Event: Nepal Earthquake
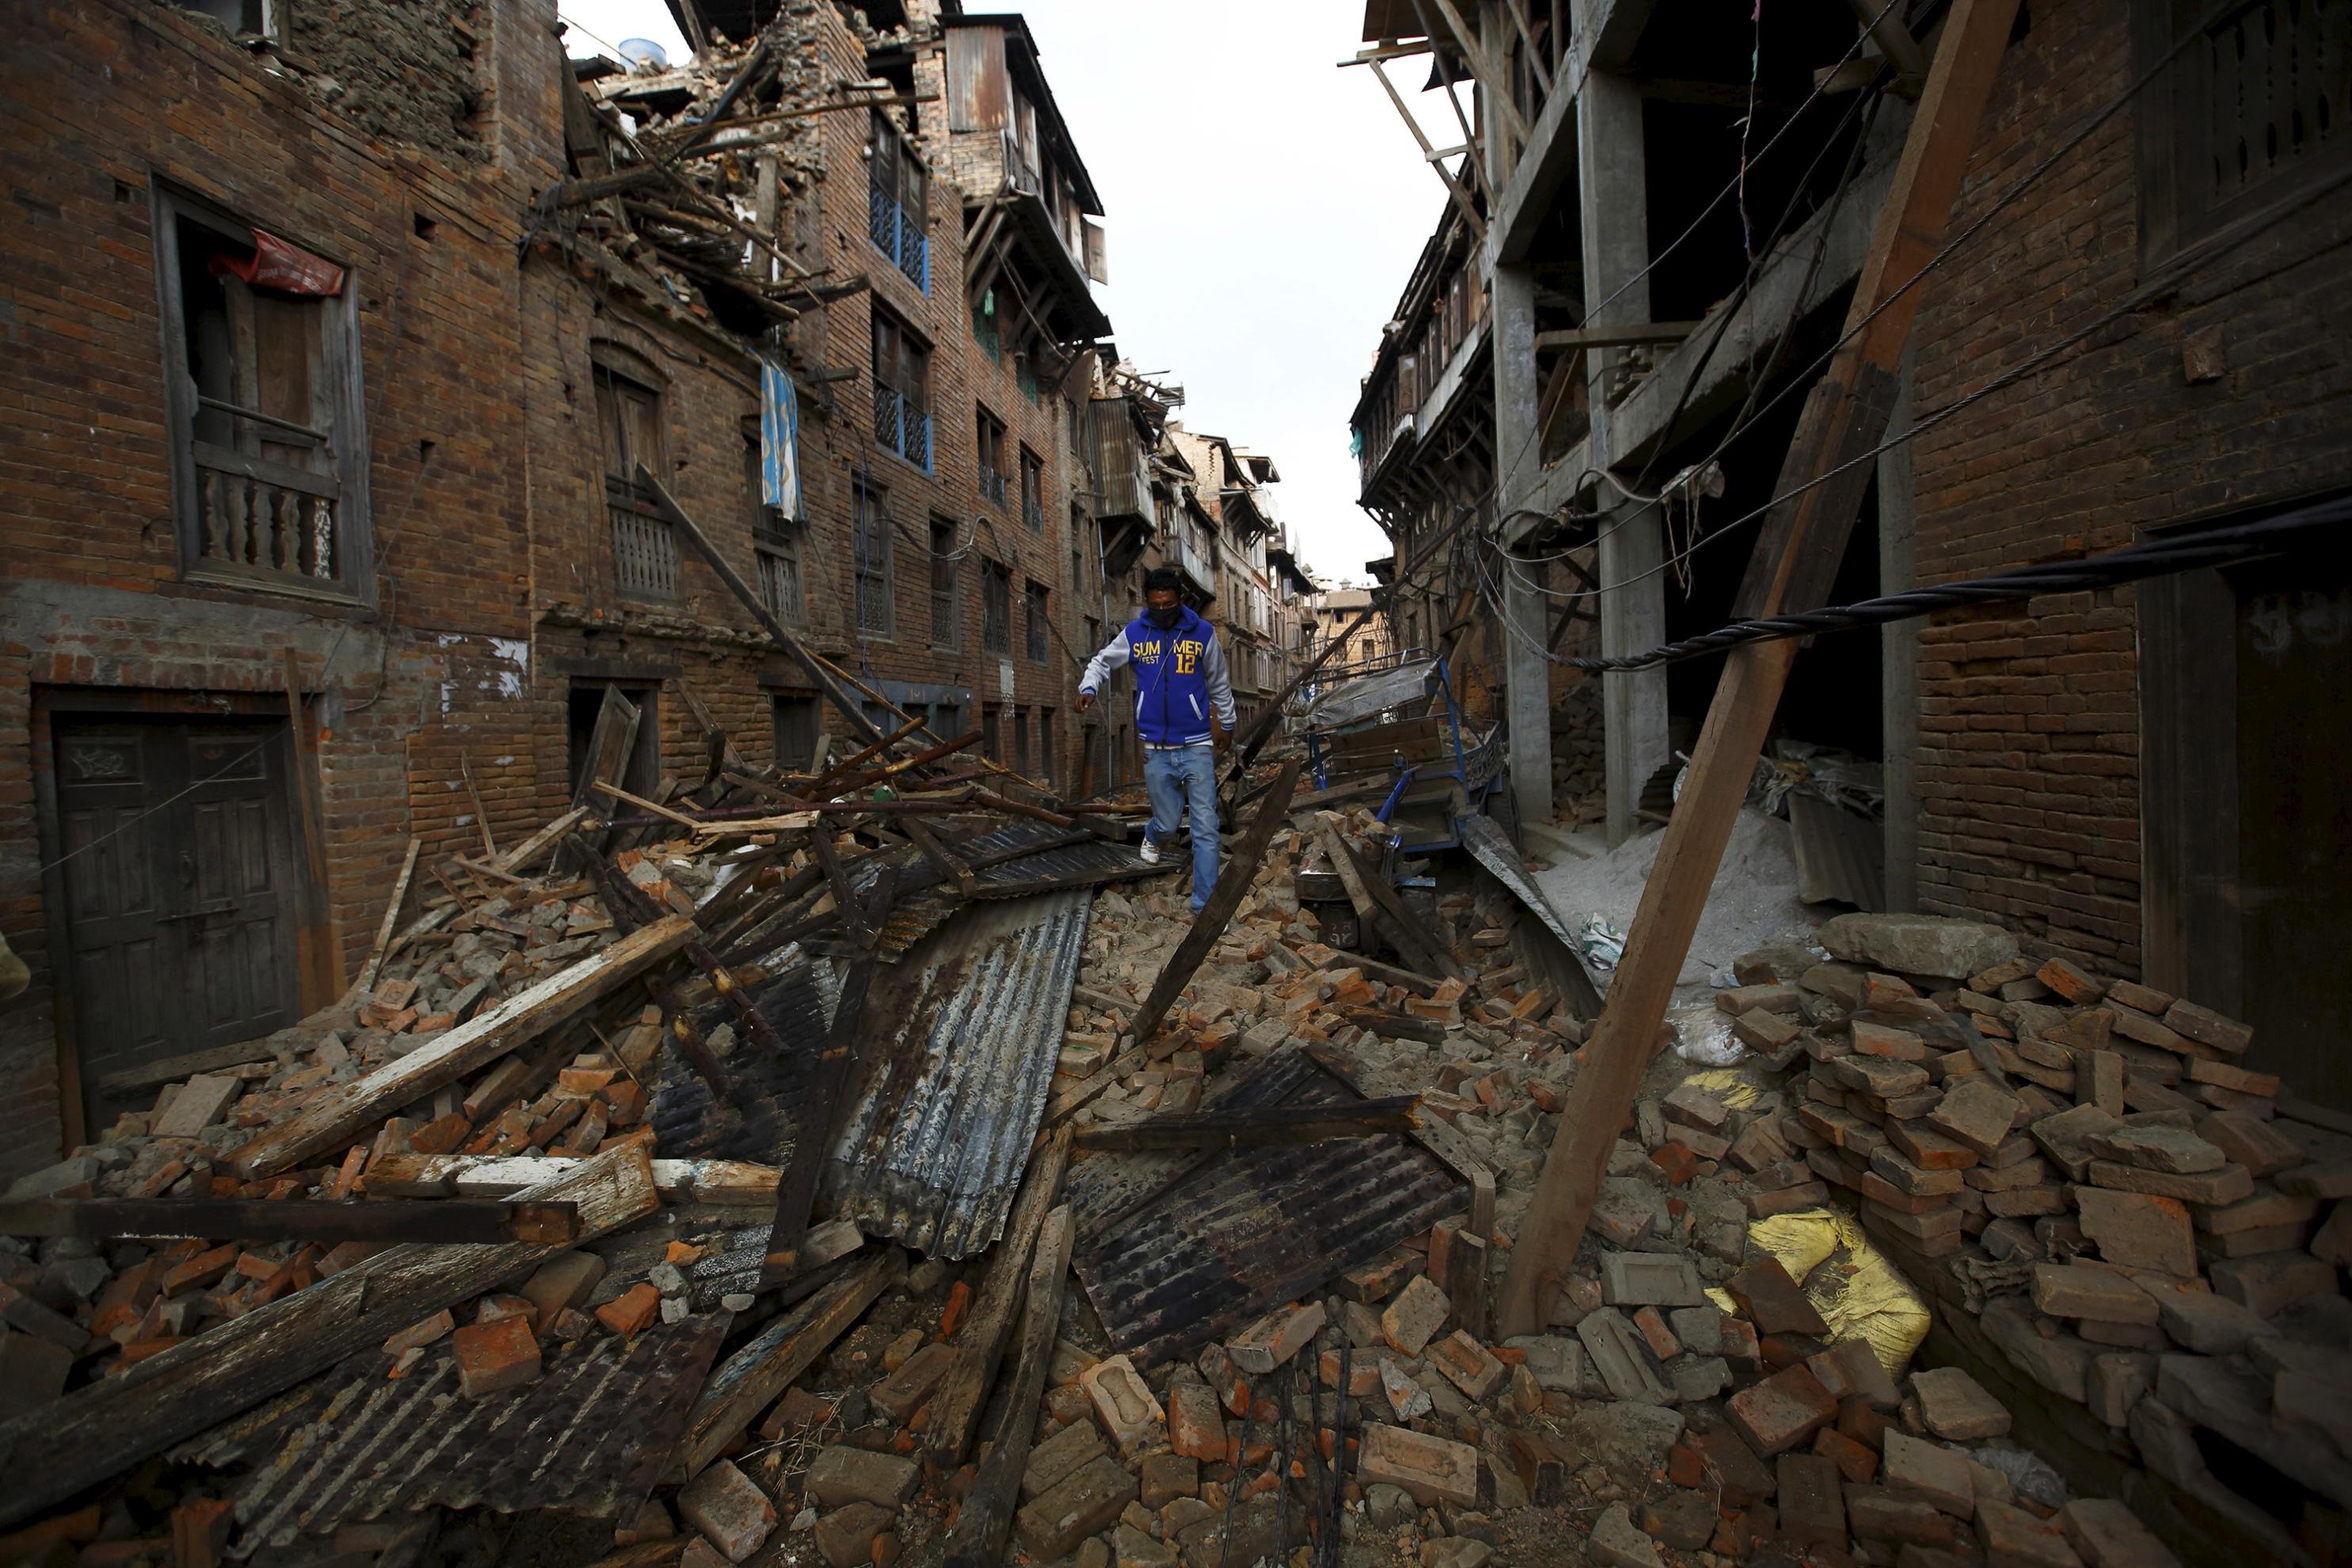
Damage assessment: damage